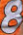
Number: 8